Azerbaijan

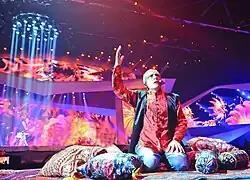
Alim Qasimov performs mugham at Eurovision Song Contest 2012. The Azerbaijani Mugham was inscribed in 2008 as a UNESCO Masterpiece of Intangible Heritage of Humanity.

Two-thirds of Azerbaijan is rich in oil and natural gas. The oil industry dates back to the ancient period. Arabian historian and traveler Ahmad Al-Baladhuri discusses the economy of the Absheron Peninsula in antiquity, mentioning its oil in particular. There are many pipelines in Azerbaijan. The goal of the Southern Gas Corridor, which connects the giant Shah Deniz gas field in Azerbaijan to Europe, is to reduce European Union's dependency on Russian gas.